Princess Louise Augusta of Denmark

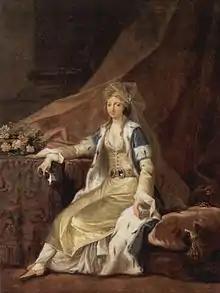
The Duchess in Turkish garment portrayed by Juel

The couple lived at the Danish court in Copenhagen for many years until the Christiansborg Palace fire of 1794 and the death of the elder Duke of Augustenborg (Frederik Christian I, 1721–1794), when her husband inherited the estate and the Duchy. The princess was often the center of court activities, and was proclaimed the “Venus of Denmark”; she was the real female center of the Danish royal court even after her brother's marriage in 1790. After 1794 they lived during the summer on the island of Als and at Gråsten. They lived in Denmark in the winters and in Augustenburg during the summers, where she held a lively court, where artists, such as the poet Jens Baggesen, were among her admirers.